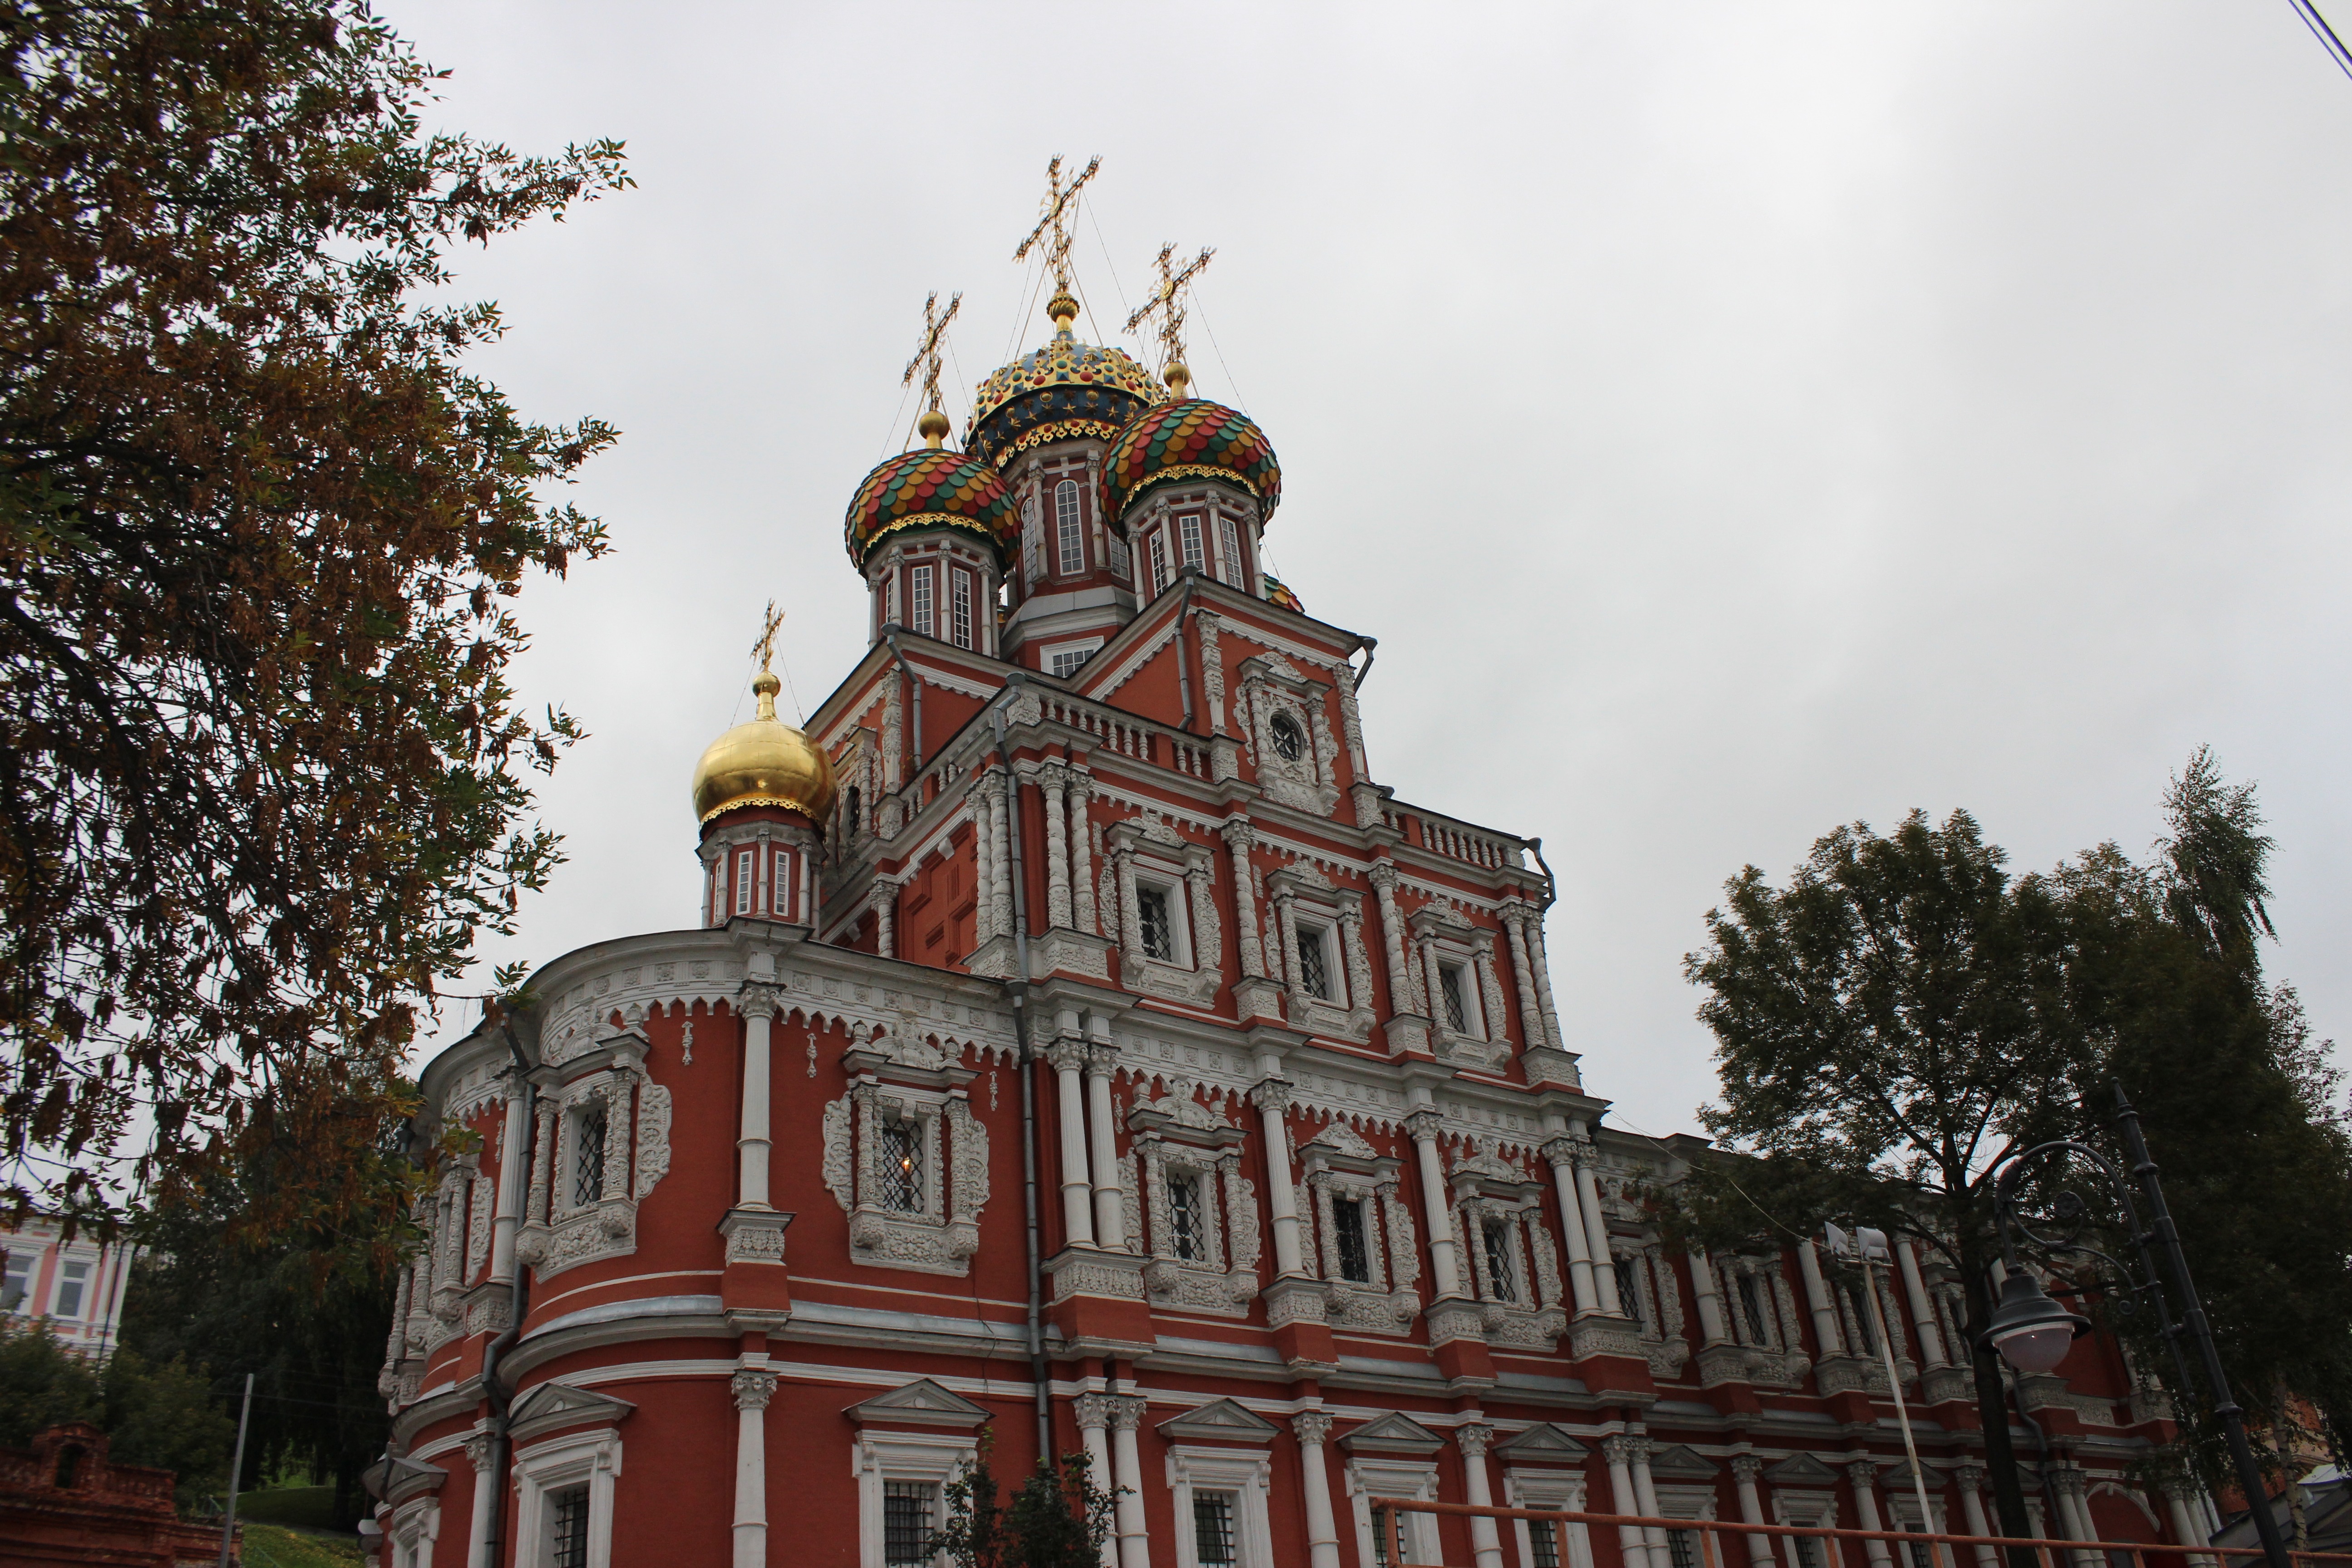
tree, sky, mansion, house, building, chateau, palace, city, landmark, facade, church, cathedral, place of worship, medieval architecture, temple, tourist attraction, dome, estate, russia, metropolis, crosses